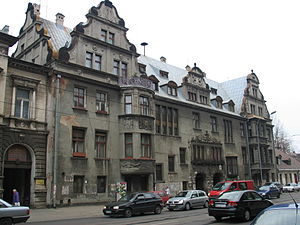
Familien Steinerts palæ
Familien Steinerts palæ ved Piotrkowska-gaden
Familien Steinerts palæ ligger ved Piotrkowska-gaden 272 i Łódź.